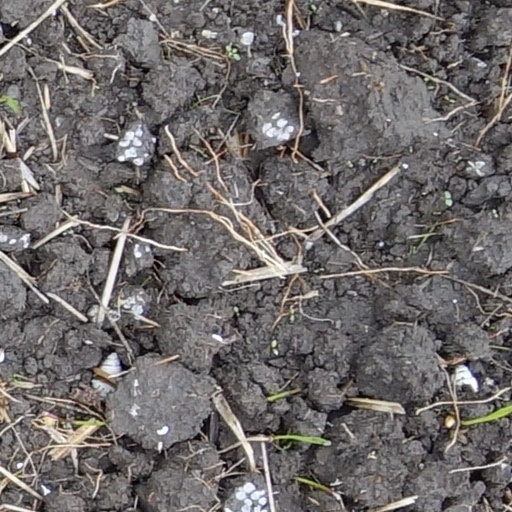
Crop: wheat